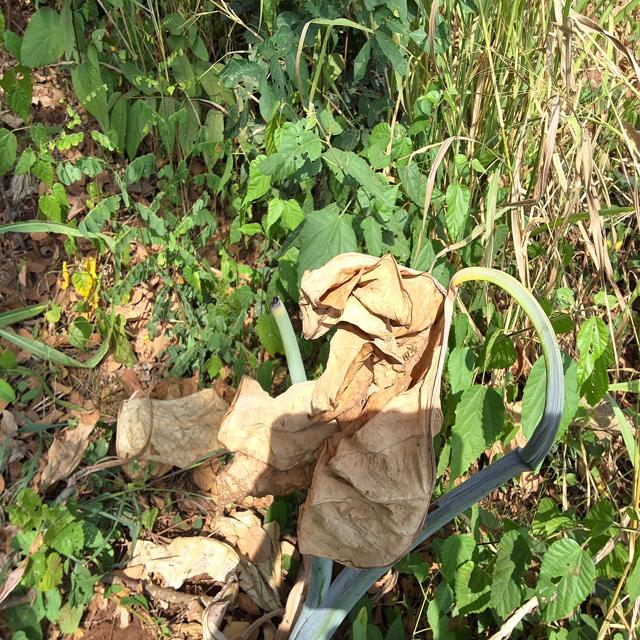
Label: Late_Blight